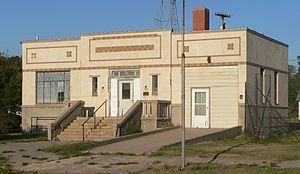
La ville américaine de Norcatur est située dans le comté de Decatur, dans l’État du Kansas. Elle comptait 151 habitants lors du recensement de 2010.